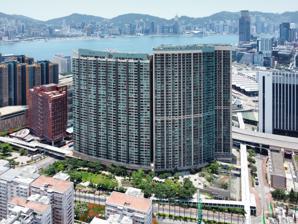
Building: Royal Peninsula
Country: China
Year built: 2001
Housing estate in Hung Hom, Kowloon Royal Peninsula 半島豪庭 Royal Peninsula in April 2024 General information Address 8 Hung Lai Road Town or city Hung Hom Bay Country Hong Kong Coordinates 22°18′17″N 114°11′02″E / 22.30472°N 114.18389°E / 22.30472; 114.18389 Completed December 2000 ; 24 years ago ( 2000-12 ) Height Top floor 38-47 Technical details Floor count 35-42 Design and construction Architect(s) Wong Tung & Partners Developer Sun Hung Kai Properties and Henderson Land Development Royal Peninsula Traditional Chinese 半島豪庭 Simplified Chinese 半岛豪庭 Transcriptions Standard Mandarin Hanyu Pinyin Bàndǎo Háo Tíng Yue: Cantonese Jyutping bun3 dou2 hou4 ting4 Royal Peninsula ( Chinese : 半島豪庭 ) is a private housing estate in Hung Hom , Kowloon Peninsula , Hong Kong, which was jointly developed by Sun Hung Kai Properties and Henderson Land Development in 2001. Built on the reclaimed land of Hung Hom Bay , it comprises 5 high-rise buildings with 1669 units and consists 13 penthouse apartments on the top floors. Education Royal Peninsula is in Primary One Admission (POA) School Net 35. Within the school net are multiple aided schools (operated independently but funded with government money) and Ma Tau Chung Government Primary School (Hung Hom Bay). Gallery Royal Peninsula in November 2004 Building name sign of Royal Peninsula in March 2013 Royal Peninsula car entrance in January 2014 Public open space of Royal Peninsula in September 2016 See also Hung Hom station Harbour Place The Harbourfront Landmark References